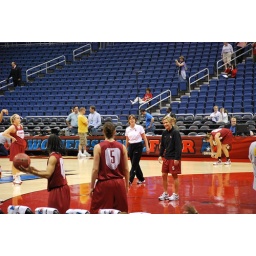
The one in the black pants... Asst coach Paye is in the red shorts